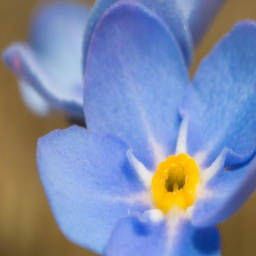
close up of a flower .